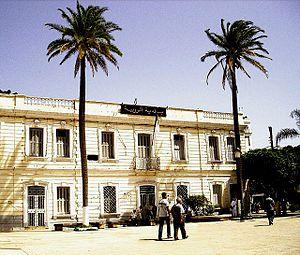
Mairie de Rouiba
Rouïba ou Rouiba est une commune de la banlieue Est d'Alger. C'est aussi le chef-lieu de la daïra du même nom dans la wilaya d'Alger. Ses habitants s’appellent les Rouibéens.